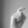
ASL letter: X